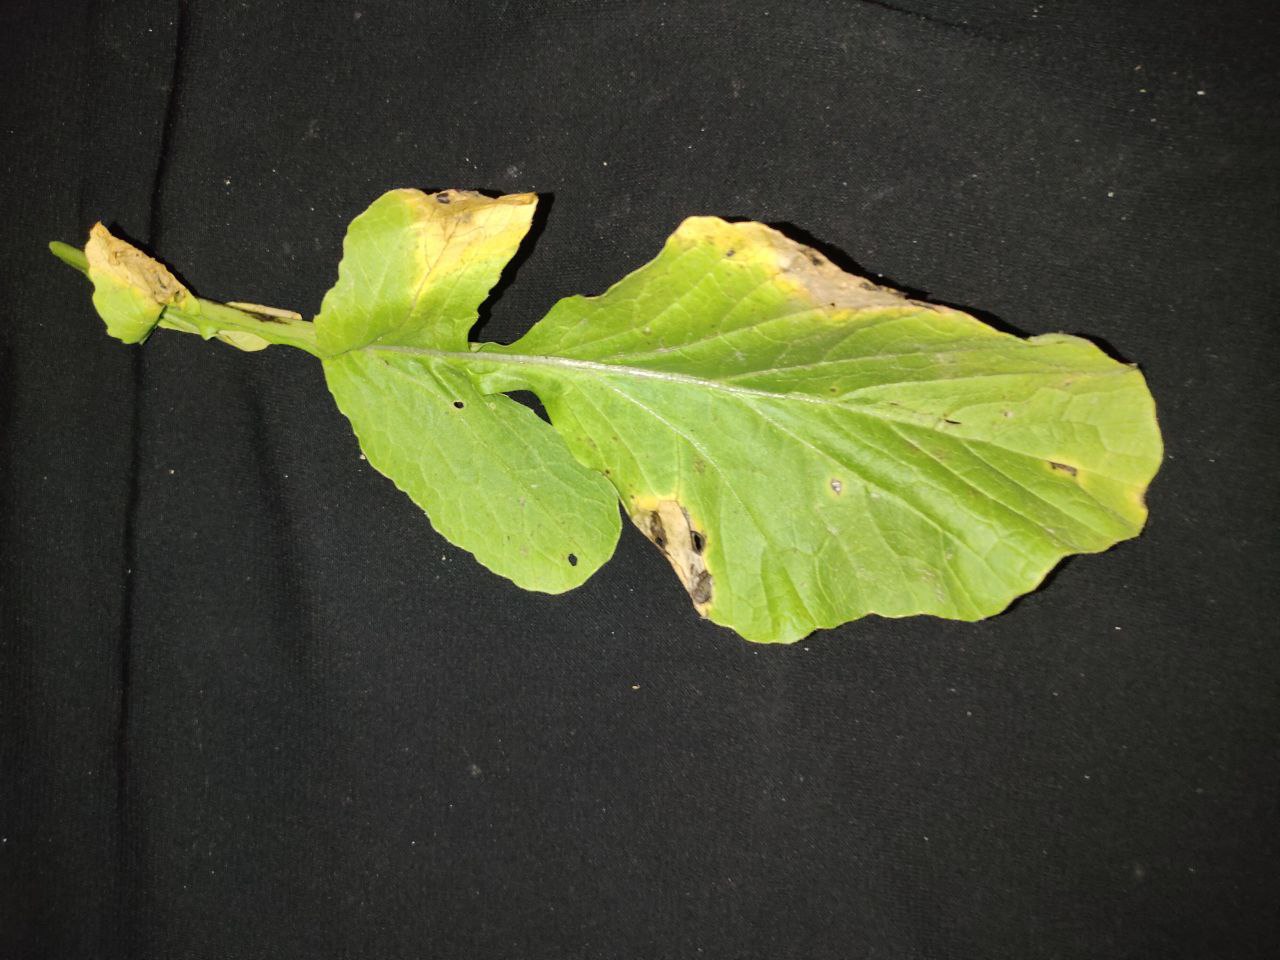
Label: Downey mildew